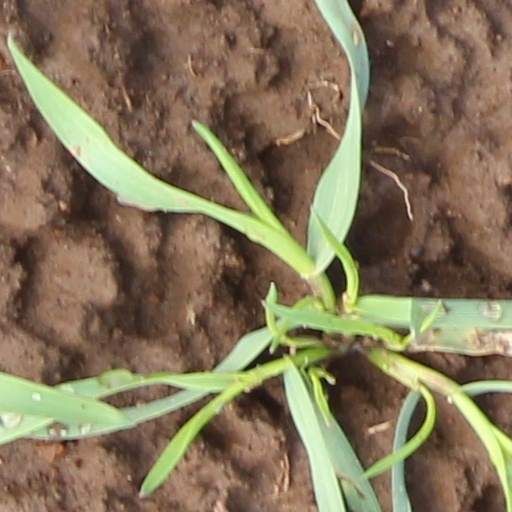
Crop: wheat